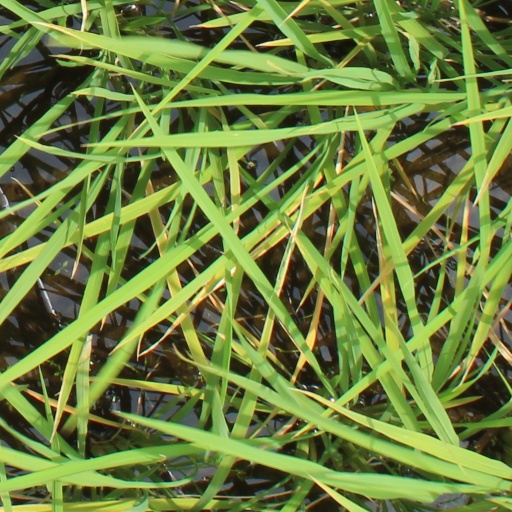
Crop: rice